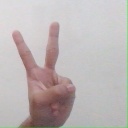
अक्षर: क